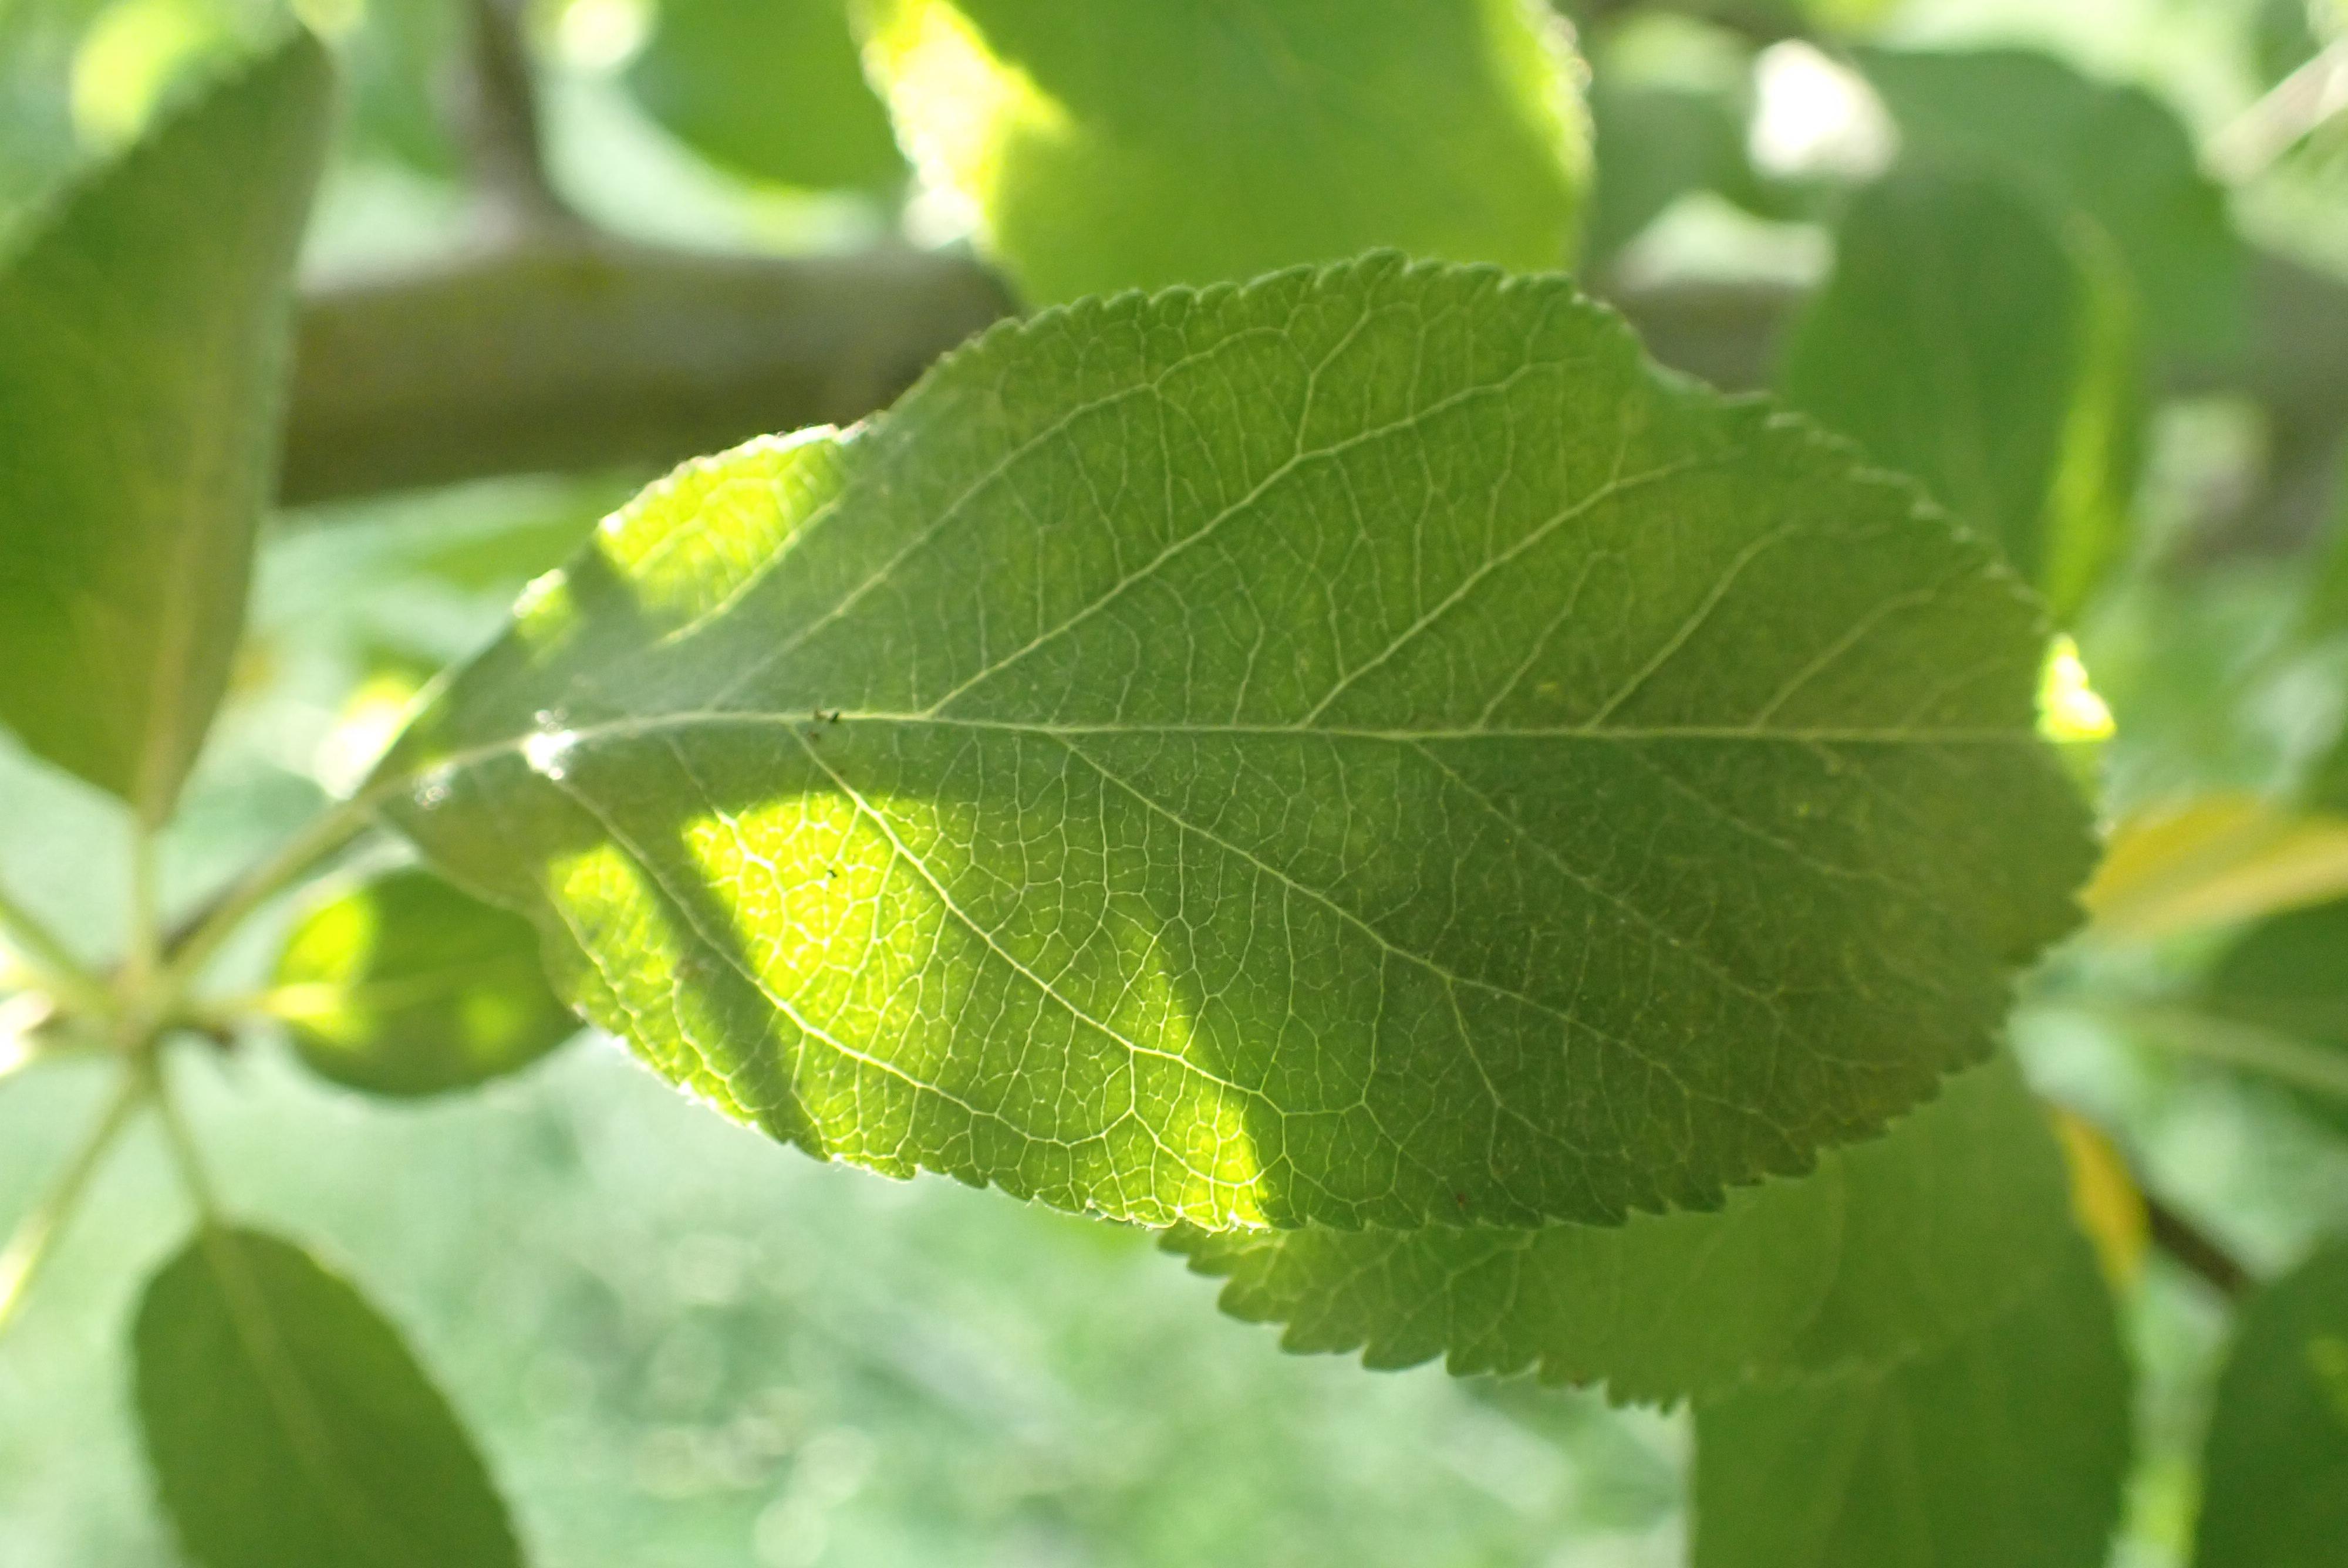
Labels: healthy